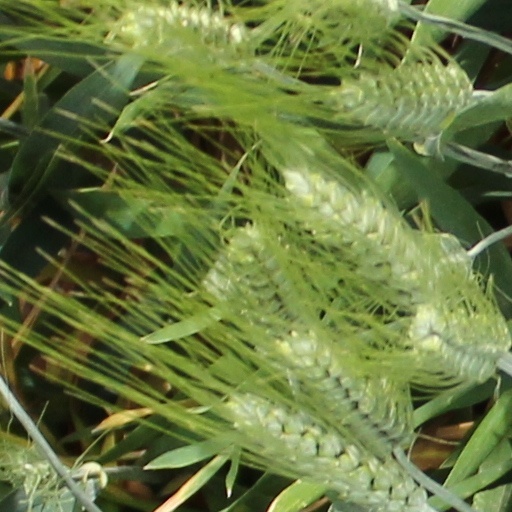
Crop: wheat